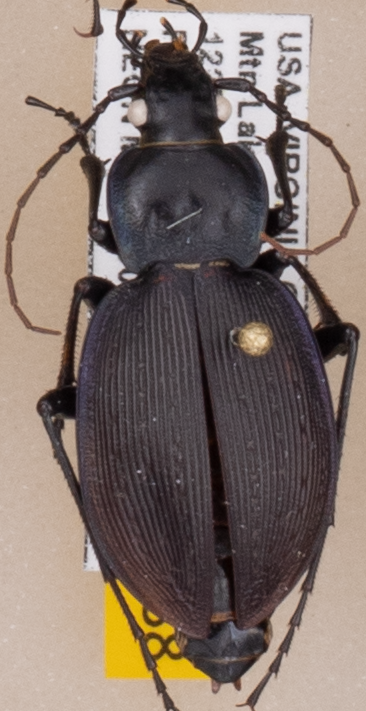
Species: Carabus goryi
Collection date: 2021-06-15
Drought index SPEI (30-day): -0.51
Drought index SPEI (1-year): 0.718
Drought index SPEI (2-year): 1.28